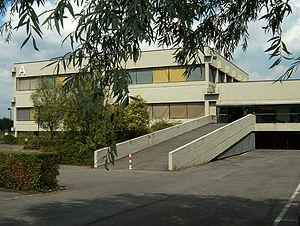
La Katholieke Universiteit Leuven Campus Kortrijk ou la K.U.L.A.K. est une université néerlandophone belge, dont le siège est à Courtrai. Malgré le remplacement de la lettre A dans le nom KULAK par la lettre C, le nom « KULAK » demeure l'appellation courante.